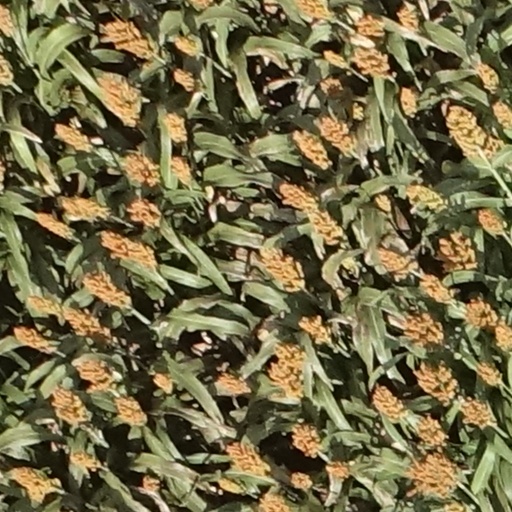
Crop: sorghum